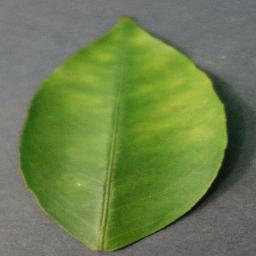
Label: Orange___Haunglongbing_(Citrus_greening)